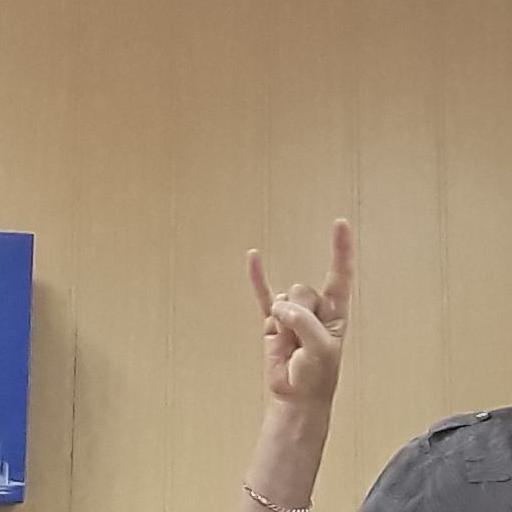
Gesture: rock